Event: Ecuador Earthquake
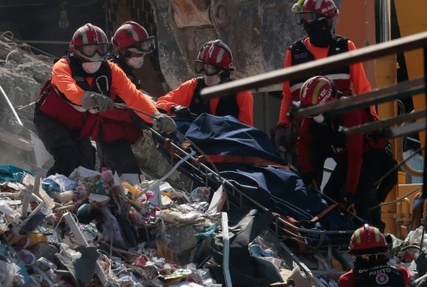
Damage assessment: damage